La Chaux-des-Breuleux

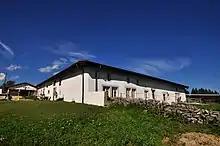
Farm house number 22

The farm house number 22 is listed as Swiss heritage site of national significance. The entire hamlet of La Chaux-des-Breuleux is part of the ISOS.